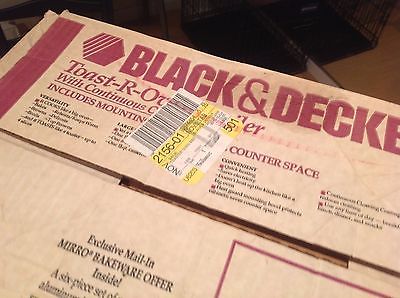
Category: toaster